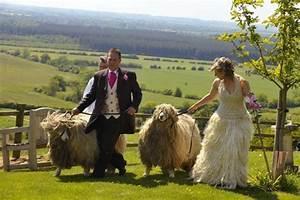
sheep